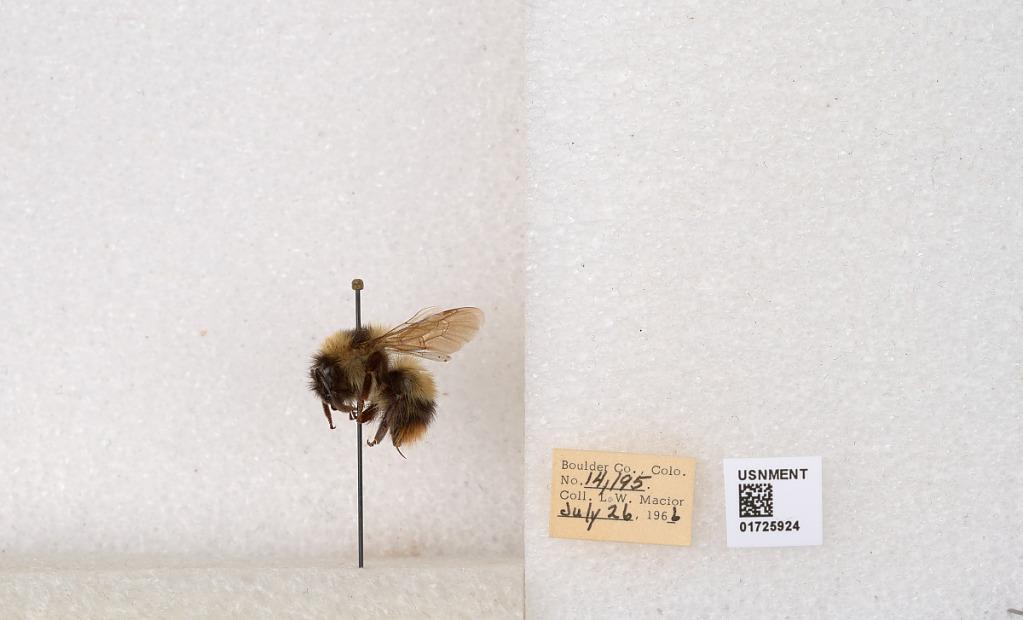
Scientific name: Bombus kirbyellus
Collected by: L. Macior
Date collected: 1966-7-26
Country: United States
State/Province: Colorado
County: Boulder
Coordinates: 40.0925, -105.358